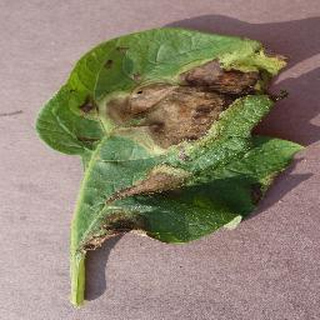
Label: potato_late_blight